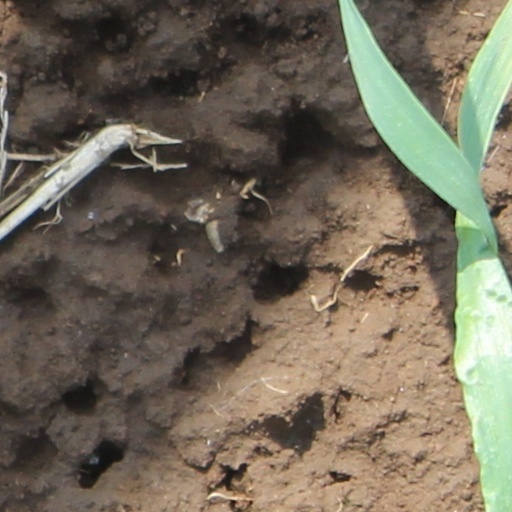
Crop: wheat